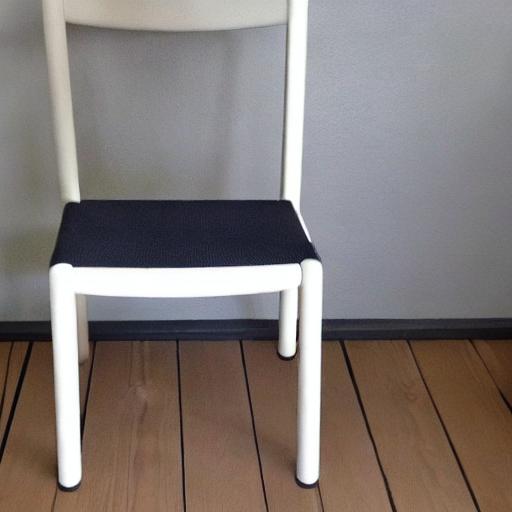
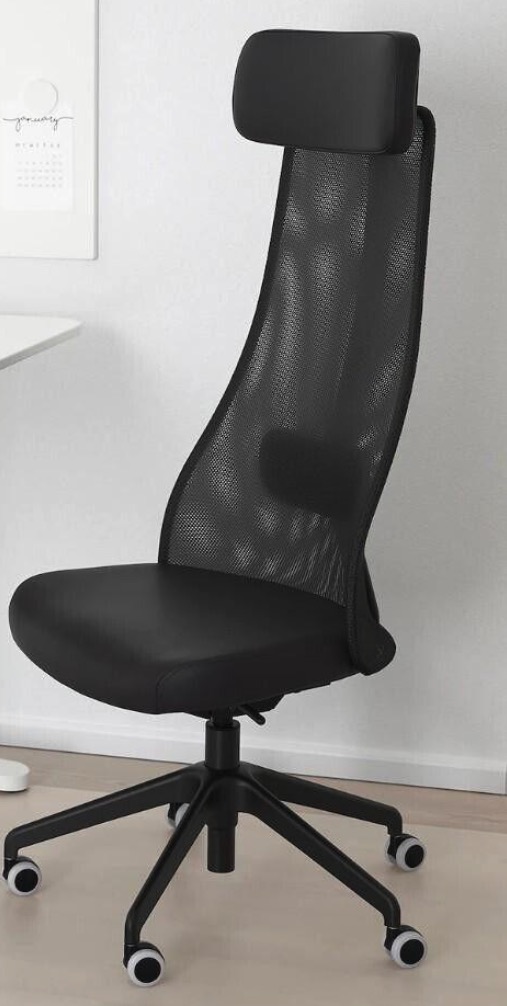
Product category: items_chair
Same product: no